Answer in natural language. Considering the relative positions, where is Window (highlighted by a green box) with respect to black glossy countertop (highlighted by a blue box)? Choose between the following options: below or above
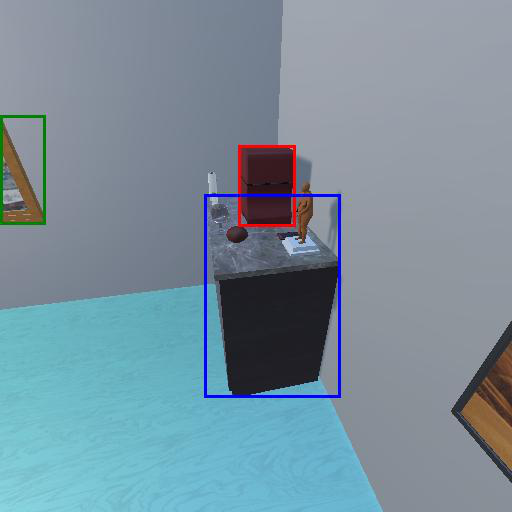
<answer>below</answer>